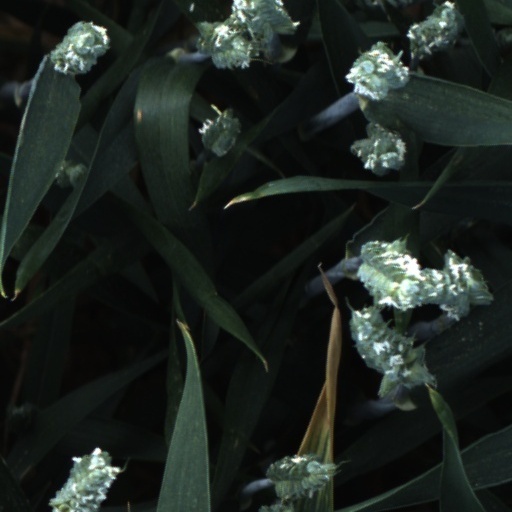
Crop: wheat